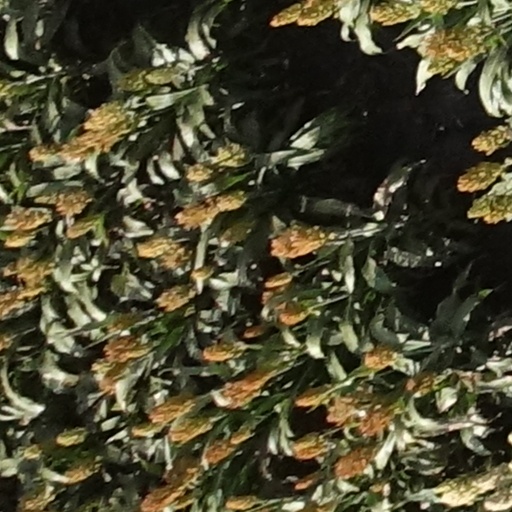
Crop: sorghum